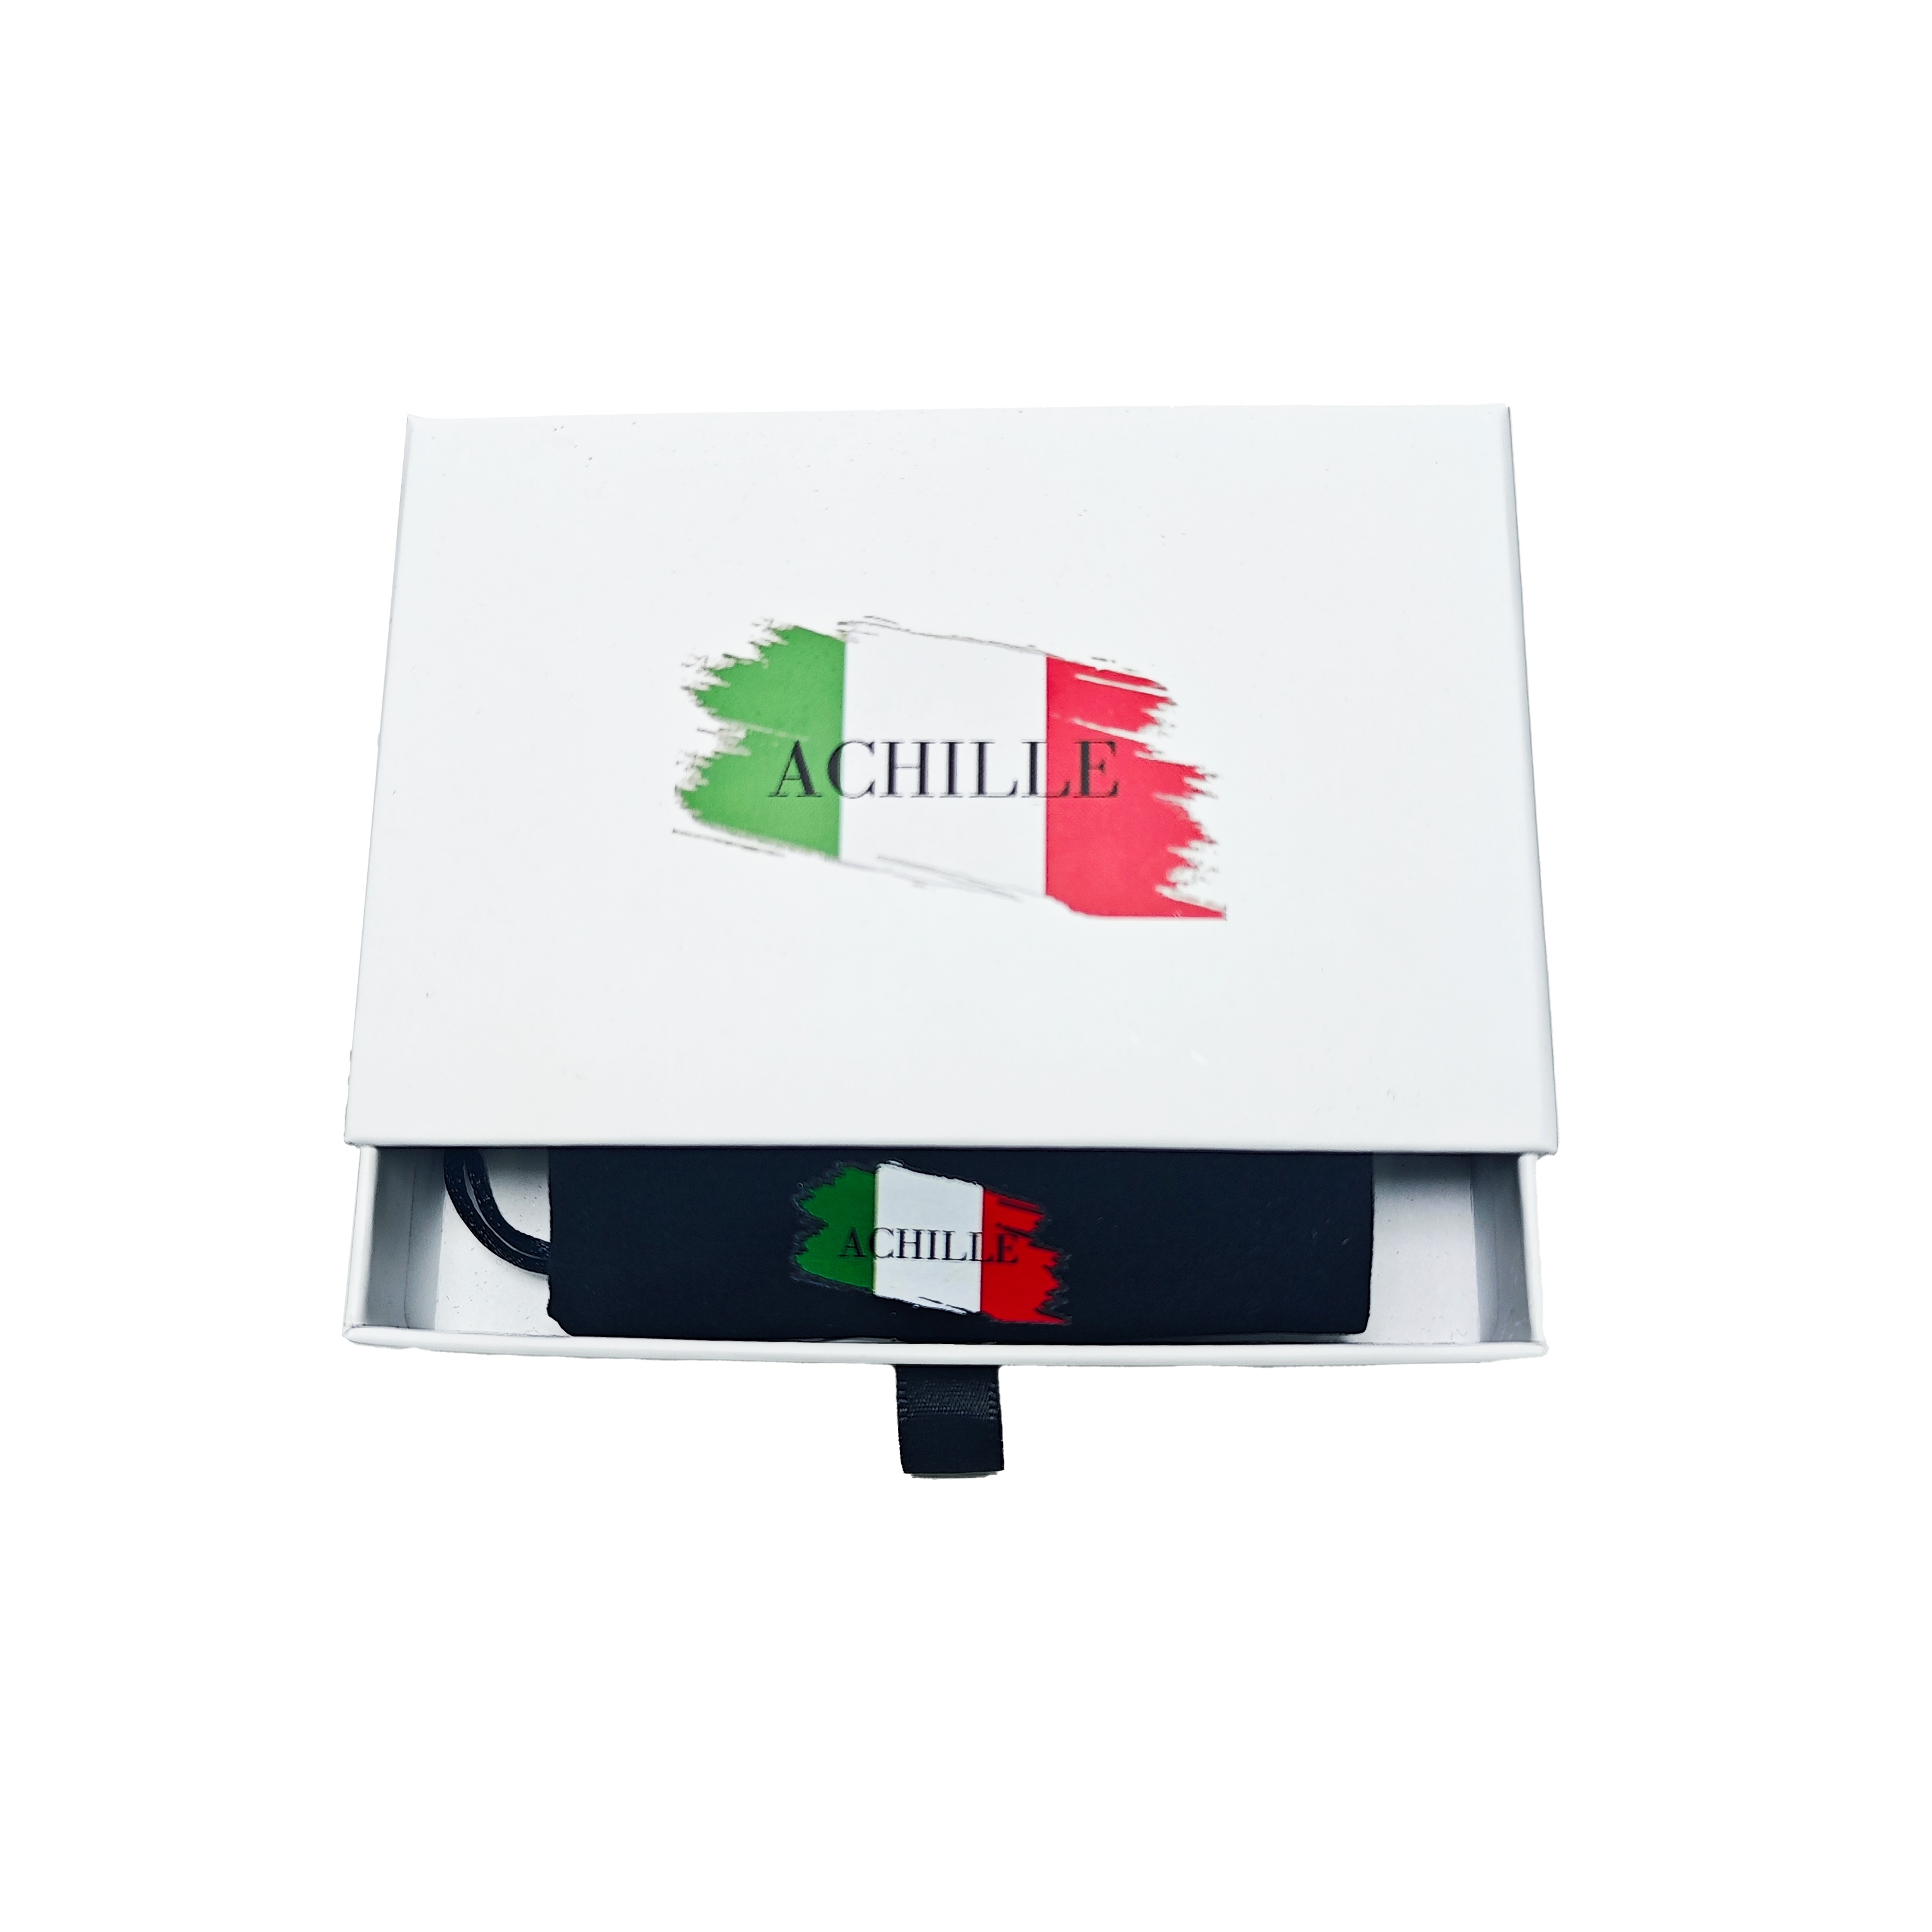
ACHILLE PREMIUM PACKAGING
Brand: Achille
Category: Business & Industrial > Food Service > Disposable Serveware